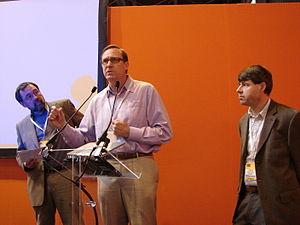
Tom Hanrahan et Alfonso Castro en 2010 au salon Linux solutions comme conférencier MicroSoft (Paris, France).
Linux est, au sens restreint, le noyau de système d'exploitation Linux, et au sens large, tout système d'exploitation fondé sur le noyau Linux. Cet article couvre le sens large.